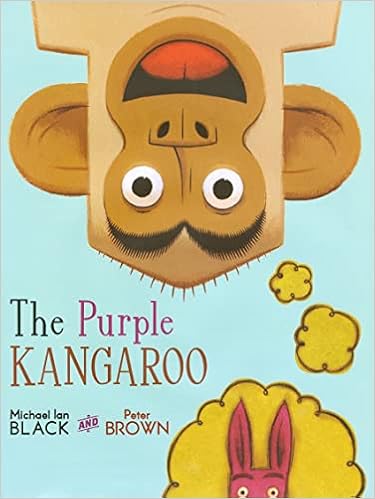
The Purple Kangaroo
Category: Books
From Booklist The author of Chicken Cheeks (2009) offers here an in-your-face, metafictive text reminiscent of the works of Mo Willems (Don’t Let the Pigeon Drive the Bus, 2003) and Melanie Watt (Have I Got a Book for You!, 2009). A monkey, claiming to read minds, proceeds to describe a roller-skating, banana-juggling, hula-hooping, bubble-gum-nose-blowing purple kangaroo that ends up on the moon searching for his wild-eyed chinchilla friend. At the end, faced with the reality that the reader is not imagining said character, Monkey retorts, “You’re thinking of one now!!!” Peter Brown’s digitally tweaked acrylic-and-pencil artwork makes use of many comic-book techniques, including cartoon-styled figures, speech and thought bubbles, and iconic lines to convey information. One close-up, for example, depicts the monkey’s face, his pupils connected to spiraling purple lines representing an attempt to hypnotize the reader. While Black’s comedic style may not appeal to every adult reader, the sheer silliness of these characters and situations is sure to be a hit with its intended listeners. Preschool-Grade 2. --Kay Weisman About the Author Michael Ian Black is a writer, comedian, and actor who has appeared on Another Period , The Jim Gaffigan Show , and Wet Hot American Summer: First Day of Camp . He created and starred in many television series, has written screenplays, and regularly tours the country as a stand-up comedian. Michael is the bestselling author of the book My Custom Van , the memoir You’re Not Doing It Right , and the children’s books Chicken Cheeks , The Purple Kangaroo , A Pig Parade Is a Terrible Idea , I’m Bored , Naked! , Cock-a-Doodle-Doo-Bop! , and I’m Sorry . Michael lives in Connecticut with his wife and two children.Peter Brown is the author and illustrator of many bestselling children’s books, including Children Make Terrible Pets , Mr. Tiger Goes Wild , and The Curious Garden . He is also the author of the bestselling middle grade Wild Robot duology. He is the recipient of a Caldecott Honor for Creepy Carrots! , two E.B. White Read Aloud Awards, a New York Times Best Illustrated Children’s Book Award, and a Children’s Choice Book Award for Illustrator of the Year. Peter’s website is PeterBrownStudio.com.
Features: The monkey narrator in this humorous picture book gaurantees that he can READ YOUR MIND. What begins as a simple request to imagine the most spectacular thing in history turns into the story of a roller-skating, bubble-blowing purple kangaroo searching for his dear friend Ernesto on the moon. So by the time you finish this book, there's no chance you will be thinking of anything BUT the purple kangaroo.